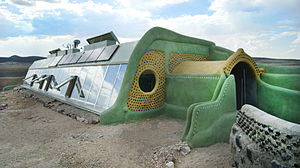
Jordskib
Et jordskib i New Mexico.
Et jordskib er et passivt hus som bygges med hjælp af naturlige materialer og recirkuleringsmaterialer. Prototypen byggedes af Michael Reynolds i 1970'erne.